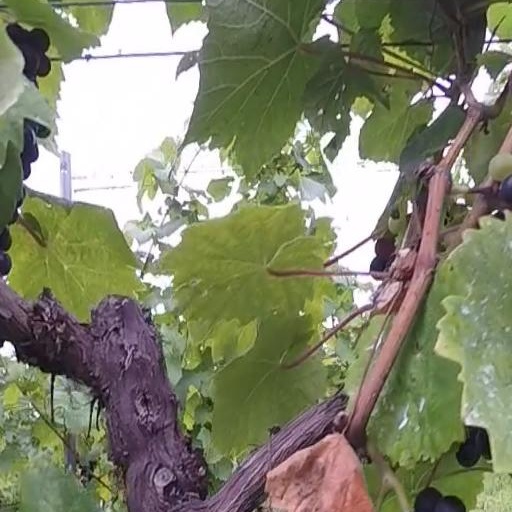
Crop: grape